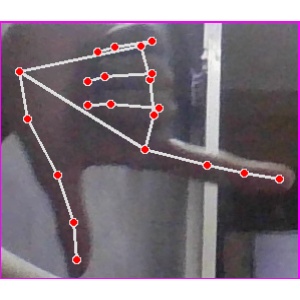
अक्षर: ख